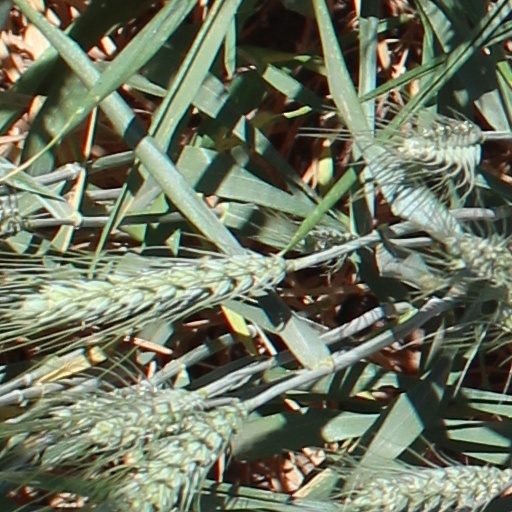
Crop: wheat